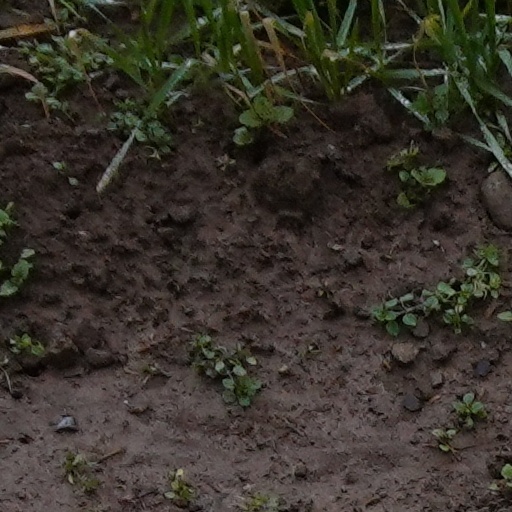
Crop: wheat